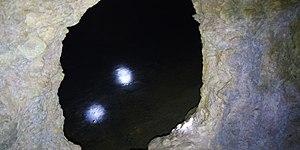
Un orifice de communication entre des hommes à queue au sous sol de la galerie souterraine sur le site à Goundoudji dans la commune de Dogbo au Bénin vu rapproché
Le site des hommes à queue est un site archéologique et historique du Bénin situé dans la commune de Dogbo, à 136 km au nord-ouest de Cotonou. Des galeries d'un ancien site d'extraction minière y constituent le support d'une légende très répandue, particulièrement sur le continent africain, et nourrissent la réflexion des autorités qui souhaitent valoriser ce patrimoine.